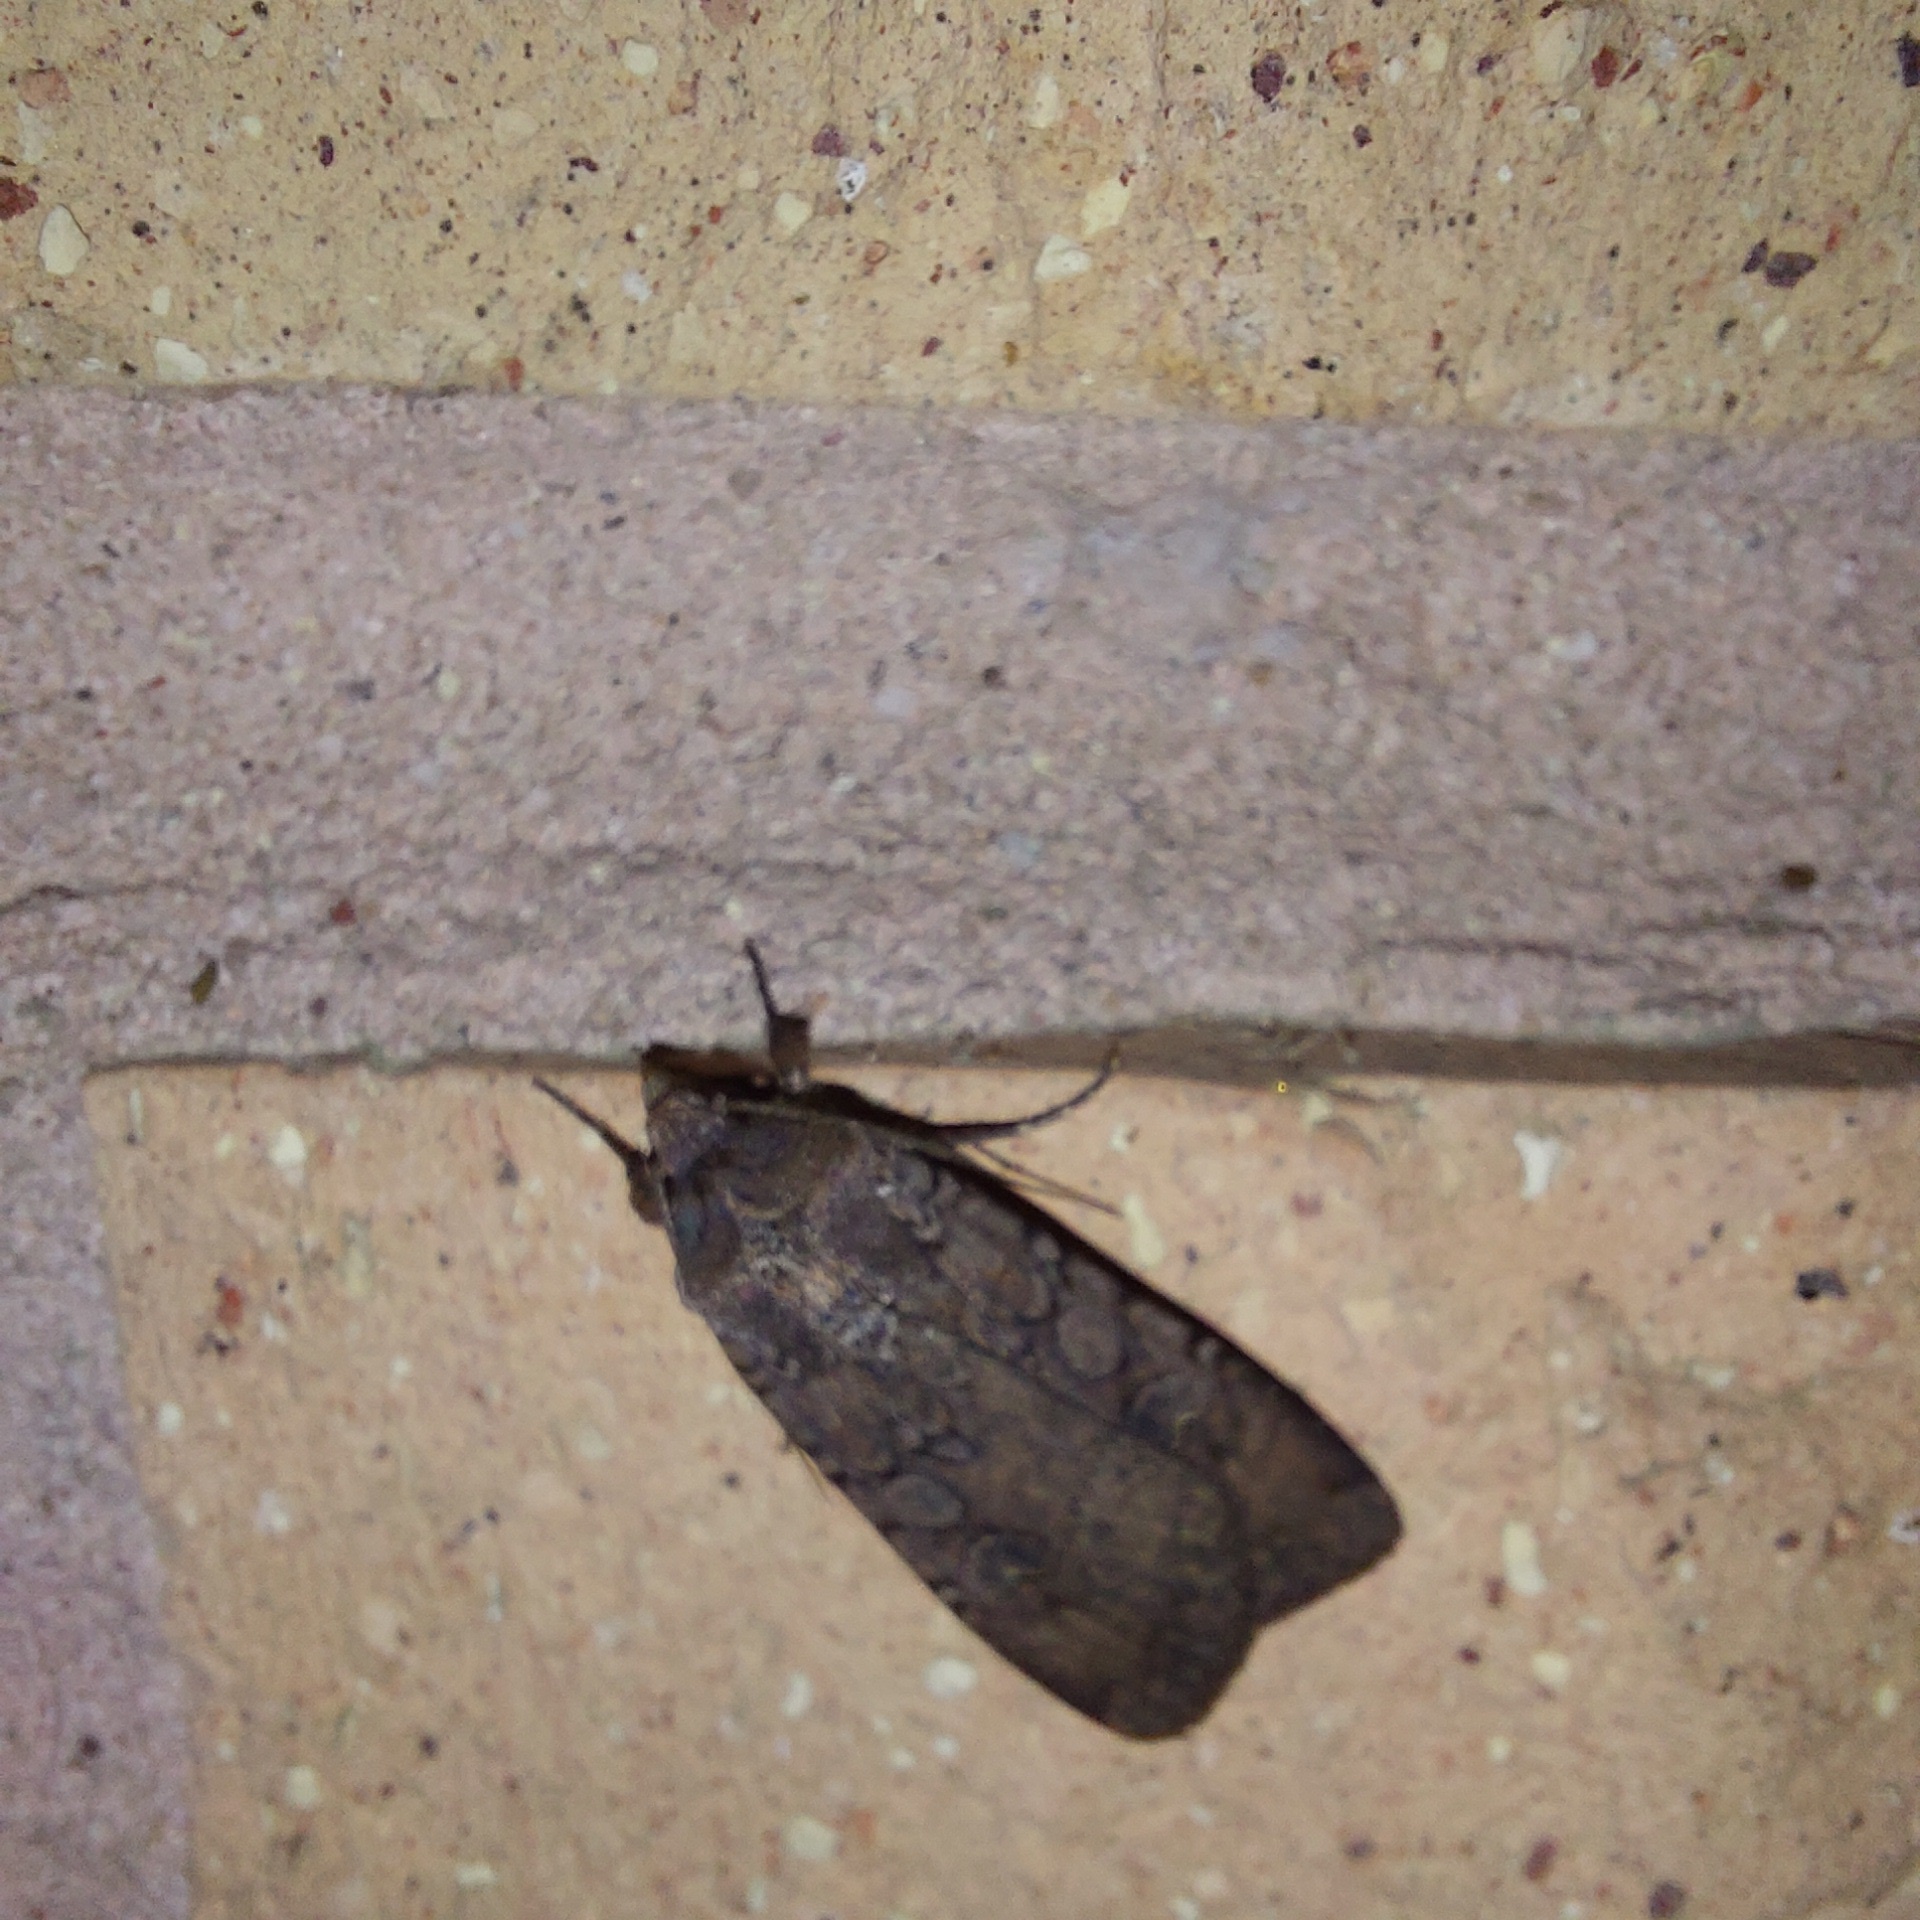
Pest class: cutworms